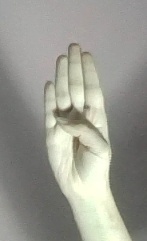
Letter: kaaf